Pete Aguilar

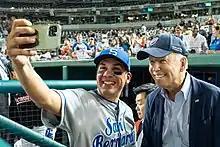
Aguilar and President Joe Biden

Aguilar opposed the overturning of "Roe v. Wade", calling it a "devastating decision".